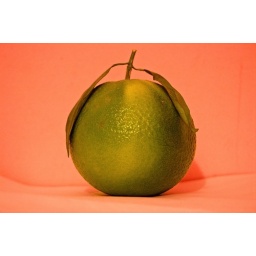
Green orange in a pink room